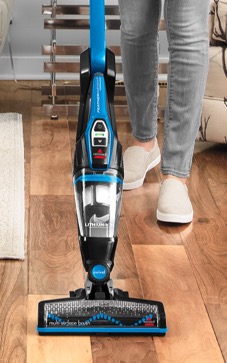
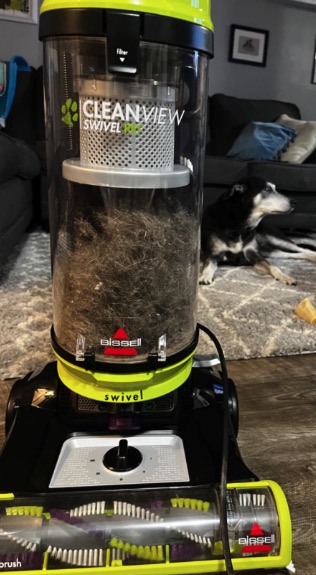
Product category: items_vacuum
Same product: no